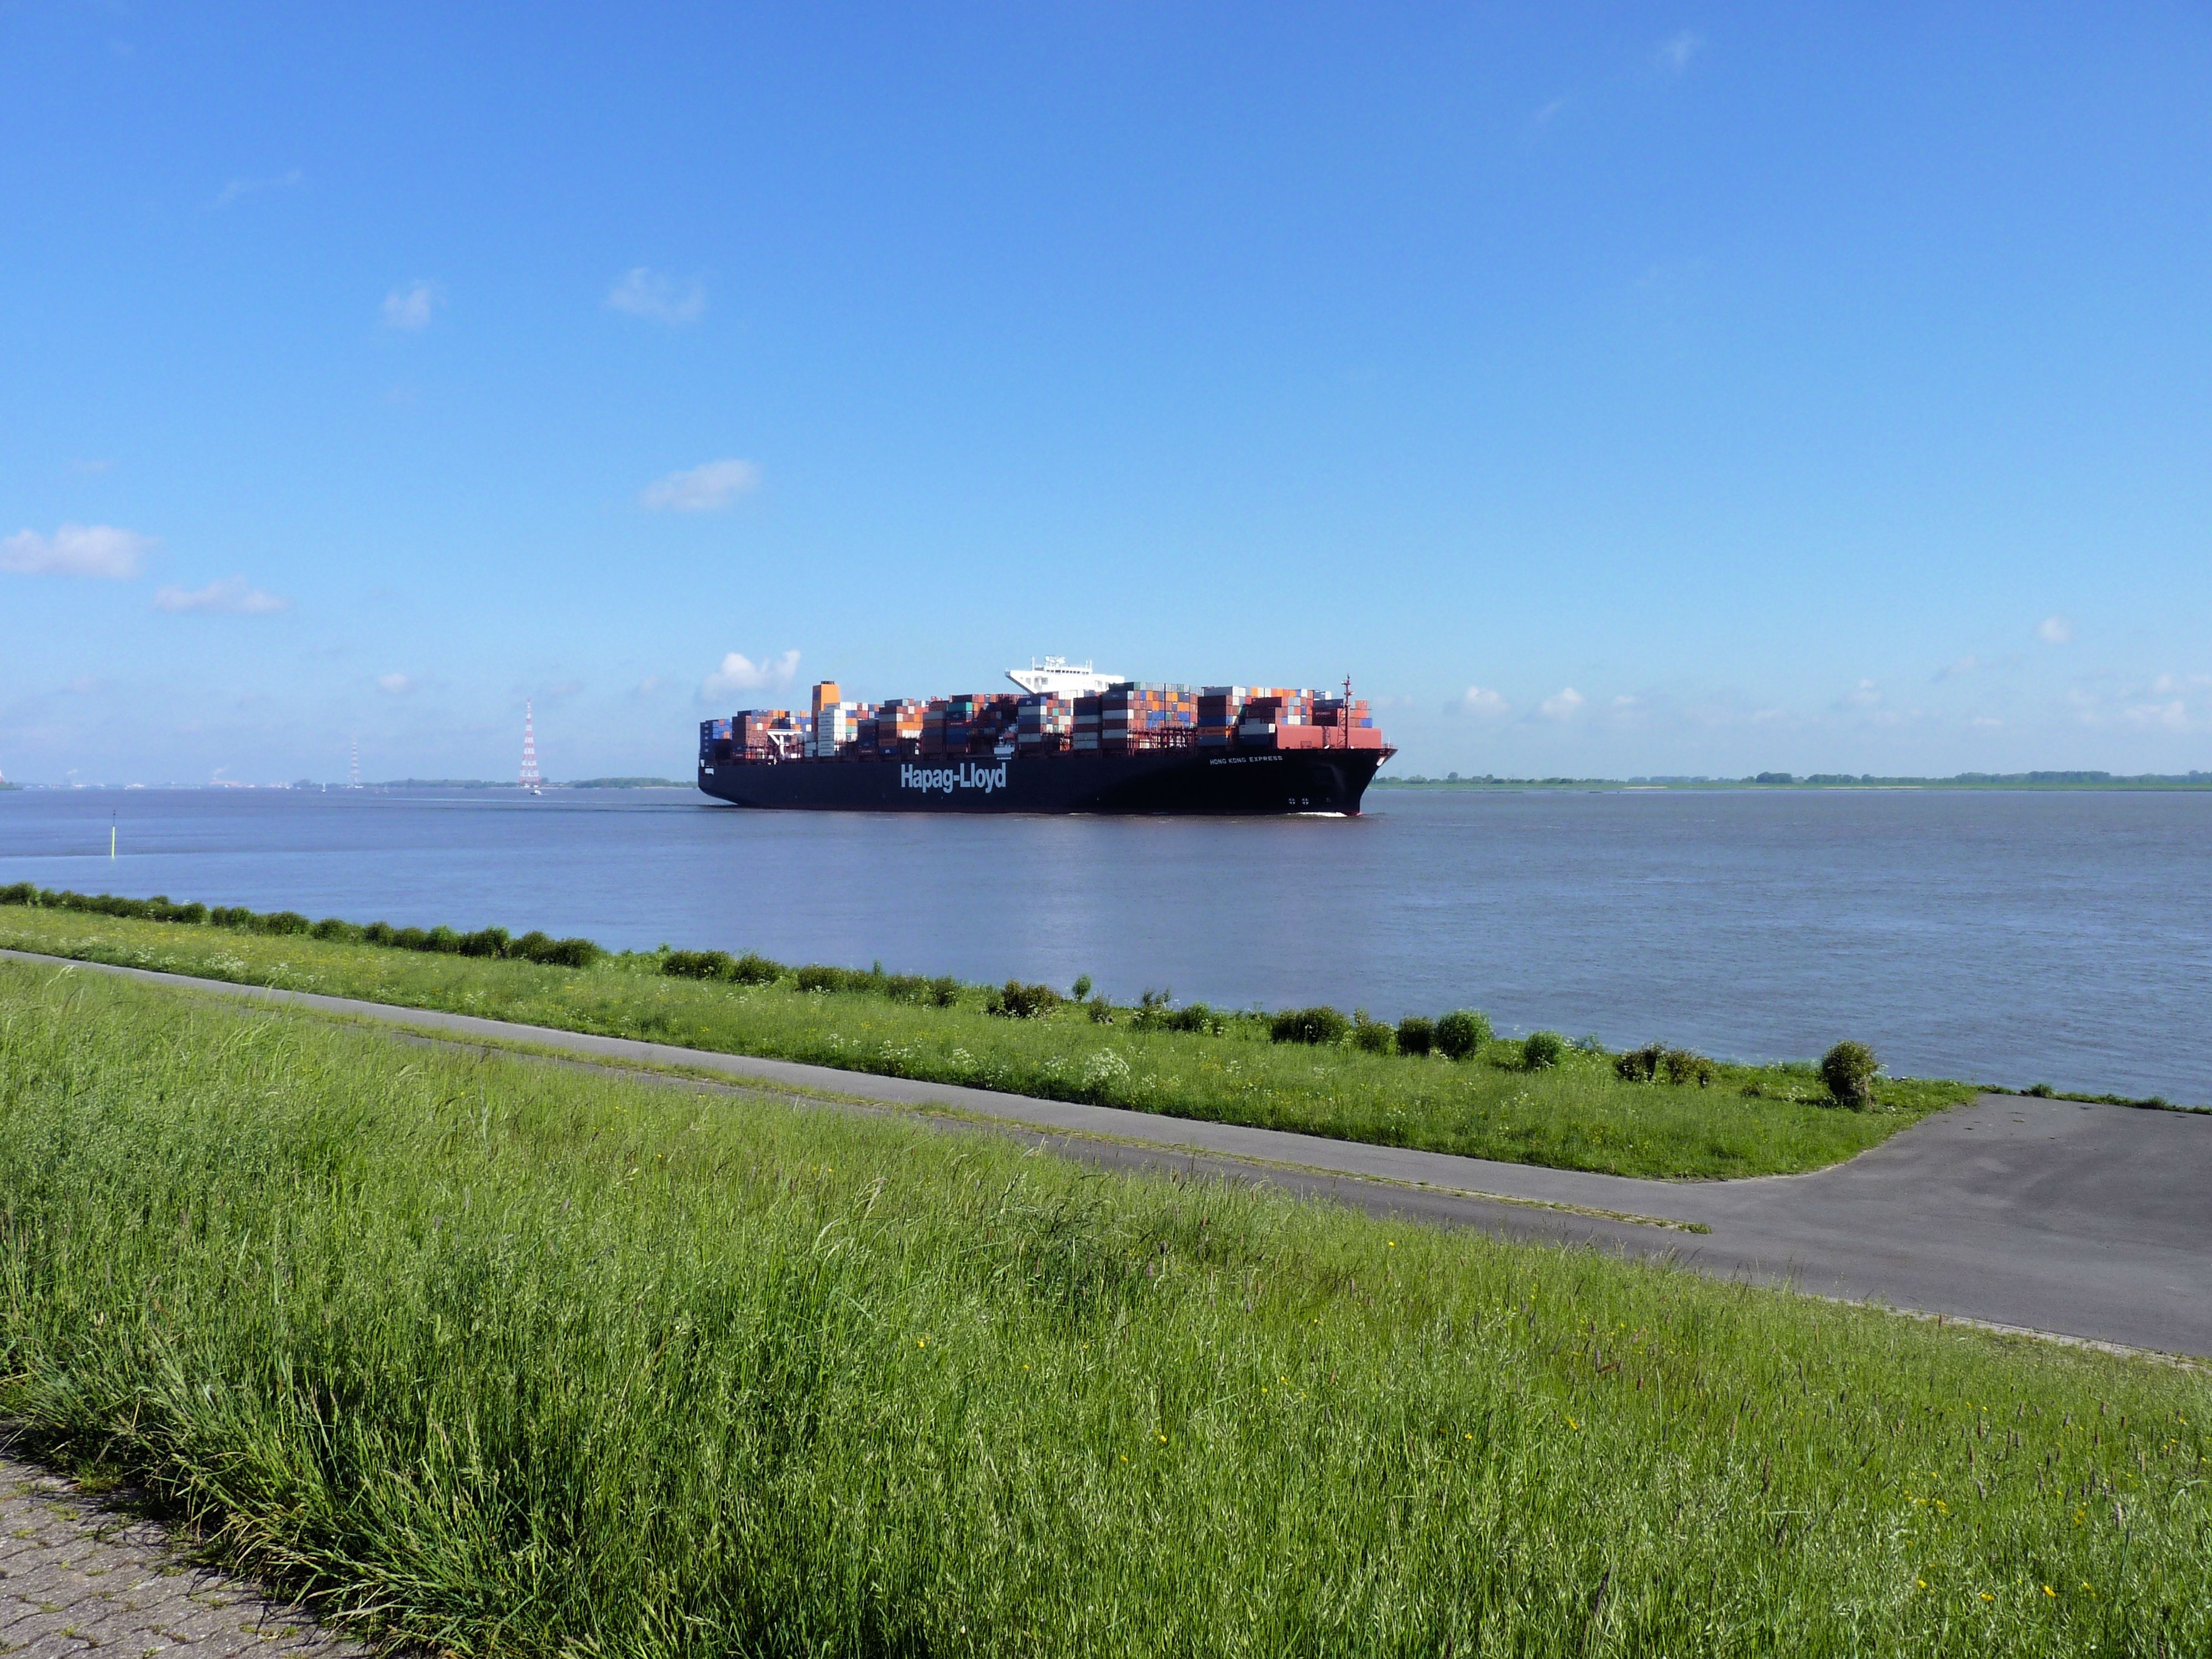
sea, coast, ocean, horizon, shore, ship, transport, vehicle, bay, cargo ship, waterway, ferry, container, channel, shipping, watercraft, container ship